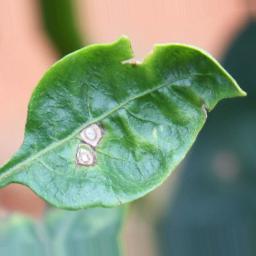
Label: cercospora